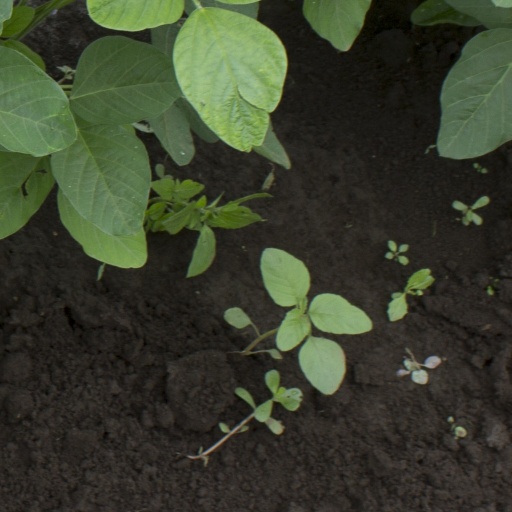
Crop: soybean